Street art

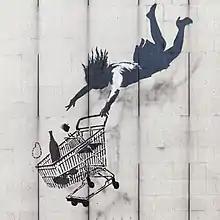
Banksy's "Shop Until You Drop", Mayfair, London. His politically subversive street art has appeared in the UK and around the world.

There are also media, such as All City Canvas, specialized in the dissemination of urban art in Mexico, Latin America and the rest of the world. In that way, it has been possible to create a universal language around this artistic manifestation. Even in 2012, All City Canvas was the first organization to create a street art festival in Mexico that sought to join international efforts and create urban art for a week in Mexico City. In recent years, they have produced several murals in collaboration with talented artists such as Vhils, It's a Living and Bier in Brood, as part of the All City Canvas Global Series in some cities in Mexico and the United States. The objective of the initiative is to create an impact on society through a large-scale piece of art.